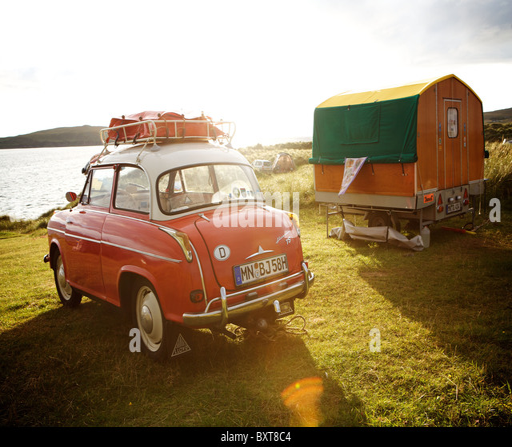
person , vintage car with caravan which journeyed all the way